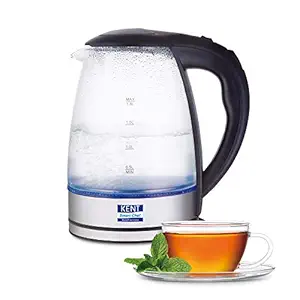
KENT 16052 Elegant Electric Glass Kettle 1.8L 2000 W | Blue LED Illumination | Borosilicate Glass Body | Boil Drying Protection | Used as Boiler | Milk | Tea | Water & Soup | 1 Year Warranty
Category: Home&Kitchen
Price: 1199 (list price: 2000)
Rating: 4 (14,030 ratings)
About this product: Power - 2000 W|Capacity - 1.8 L|Durable and Long-lasting